Surry County, Virginia

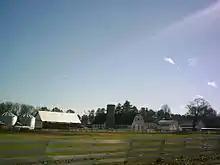
Farm in Surry County

According to the U.S. Census Bureau, the county has a total area of , of which is land and (10.1%) is water.